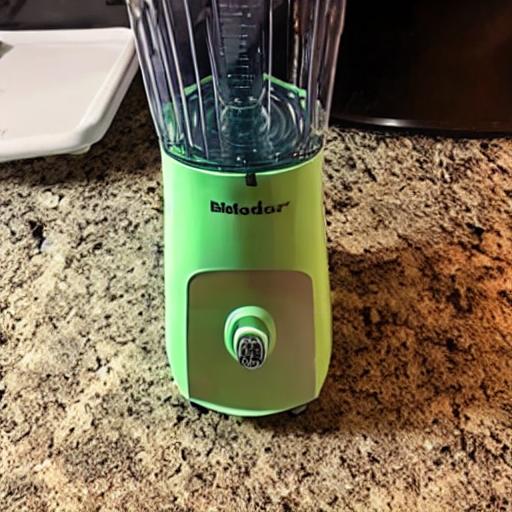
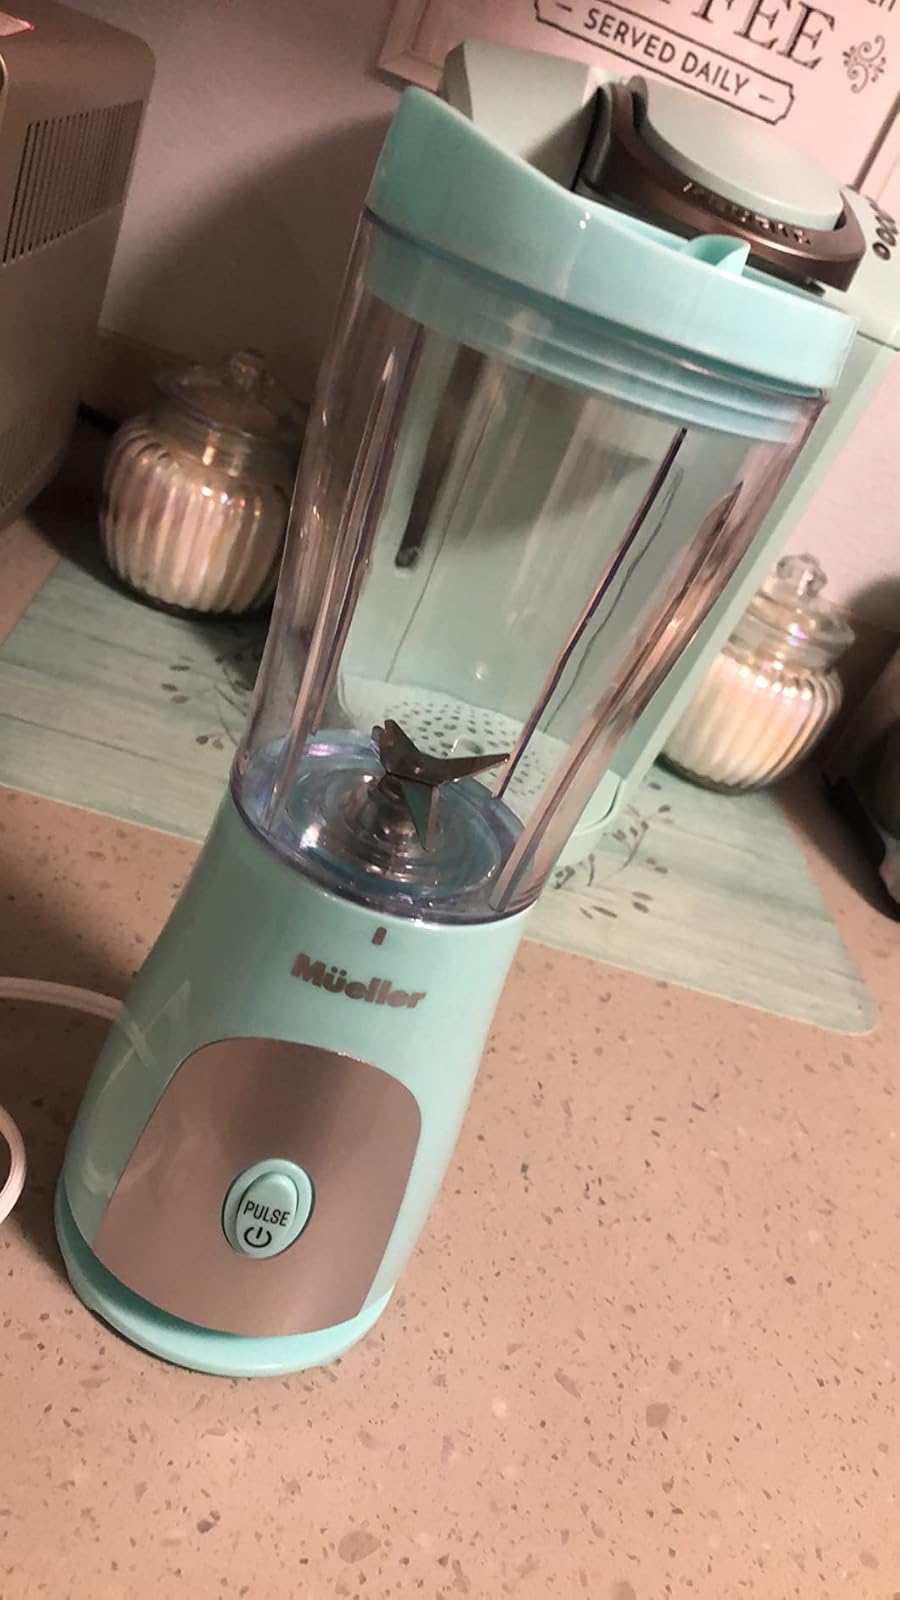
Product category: items_blender
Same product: no